Creation myth

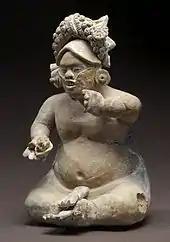
In Maya religion, the dwarf was an embodiment of the Maize God's helpers at creation.

Religion professor Mircea Eliade defined the word "myth" in terms of creation: